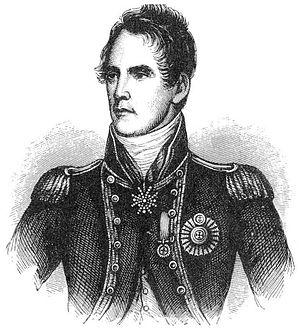
La guerre anglo-américaine de 1812 a opposé les États-Unis à l'Empire britannique, entre juin 1812 et février 1815. Cette guerre est aussi connue sous les noms de guerre de 1812, de seconde guerre d’indépendance, voire plus rarement de guerre américano-britannique ou encore de guerre canado-américaine car il s'agit d'une invasion du Dominion du Canada par les États-Unis. L’appellation de « guerre de 1812 » peut parfois conduire à une confusion dans la mesure où la guerre d’invasion de la Russie par Napoléon Iᵉʳ, la campagne de Russie, a eu lieu la même année.